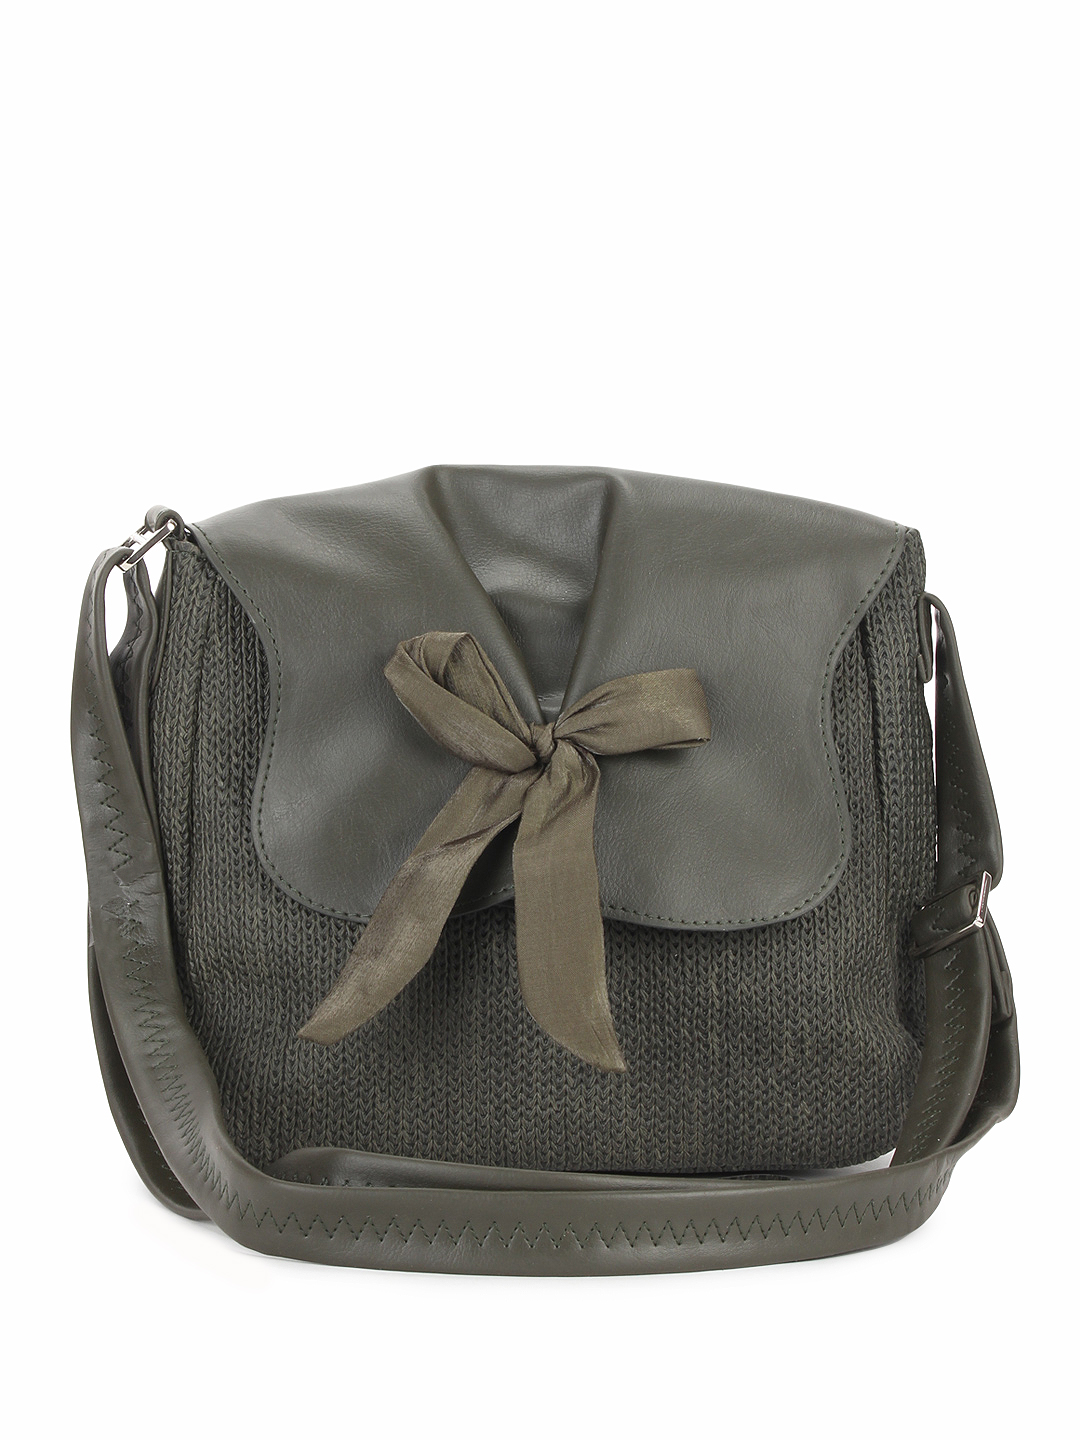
Baggit Women Quick Jhuti Green Handbag
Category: Accessories / Bags / Handbags
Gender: Women
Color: Green
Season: Summer 2012
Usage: Casual